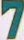
Number: 7